Leak detection

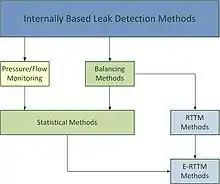
Overview about internally based LDS.

Internally based systems use field instrumentation (e.g. for flow, pressure and fluid temperature) to monitor internal pipeline parameters which are used to detect possible leaks. System cost and complexity of internally based LDS are moderate because they use existing field instrumentation. This kind of LDS is used for standard safety requirements.